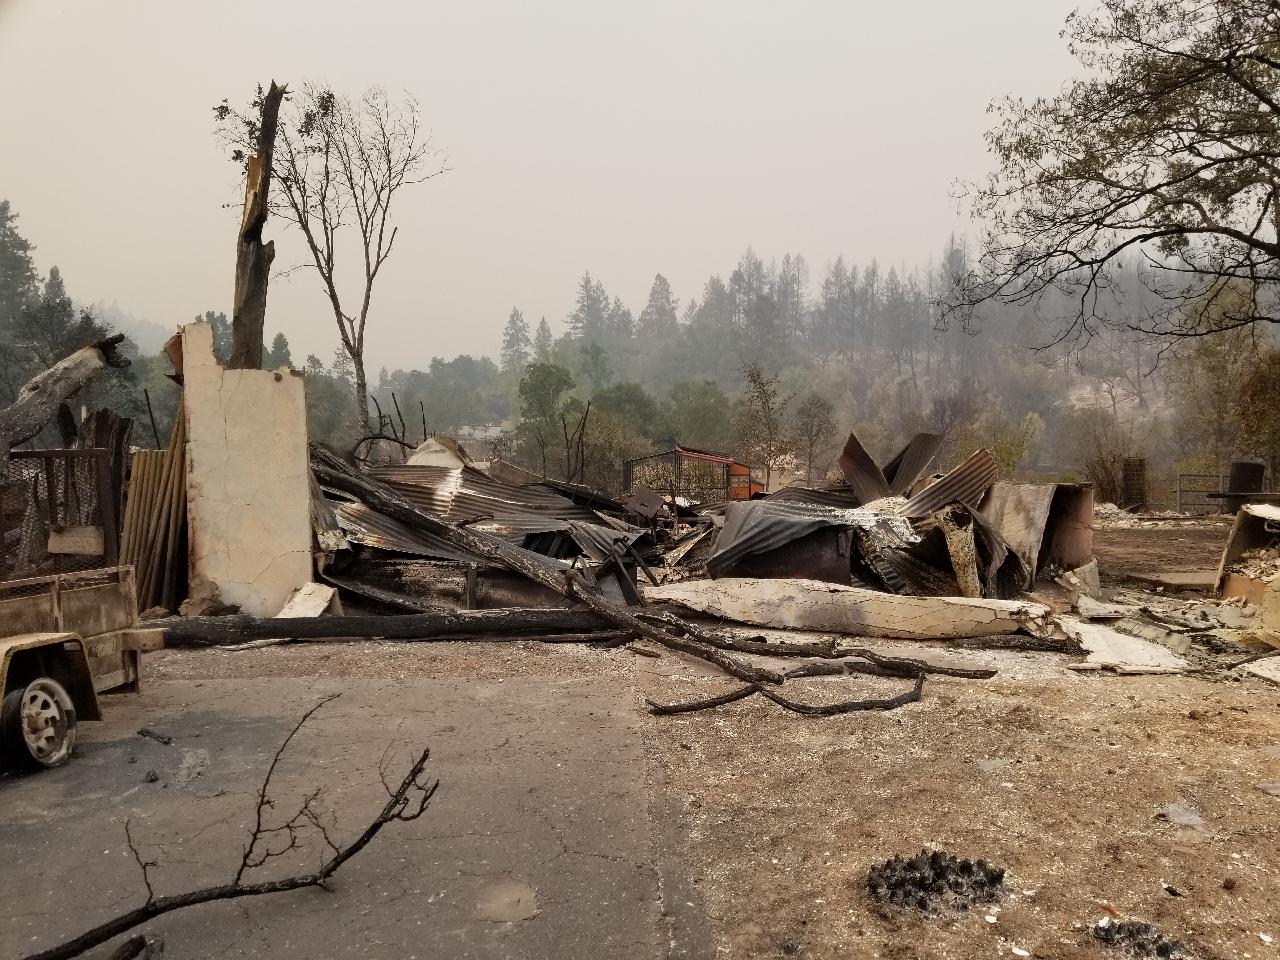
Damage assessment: destroyed